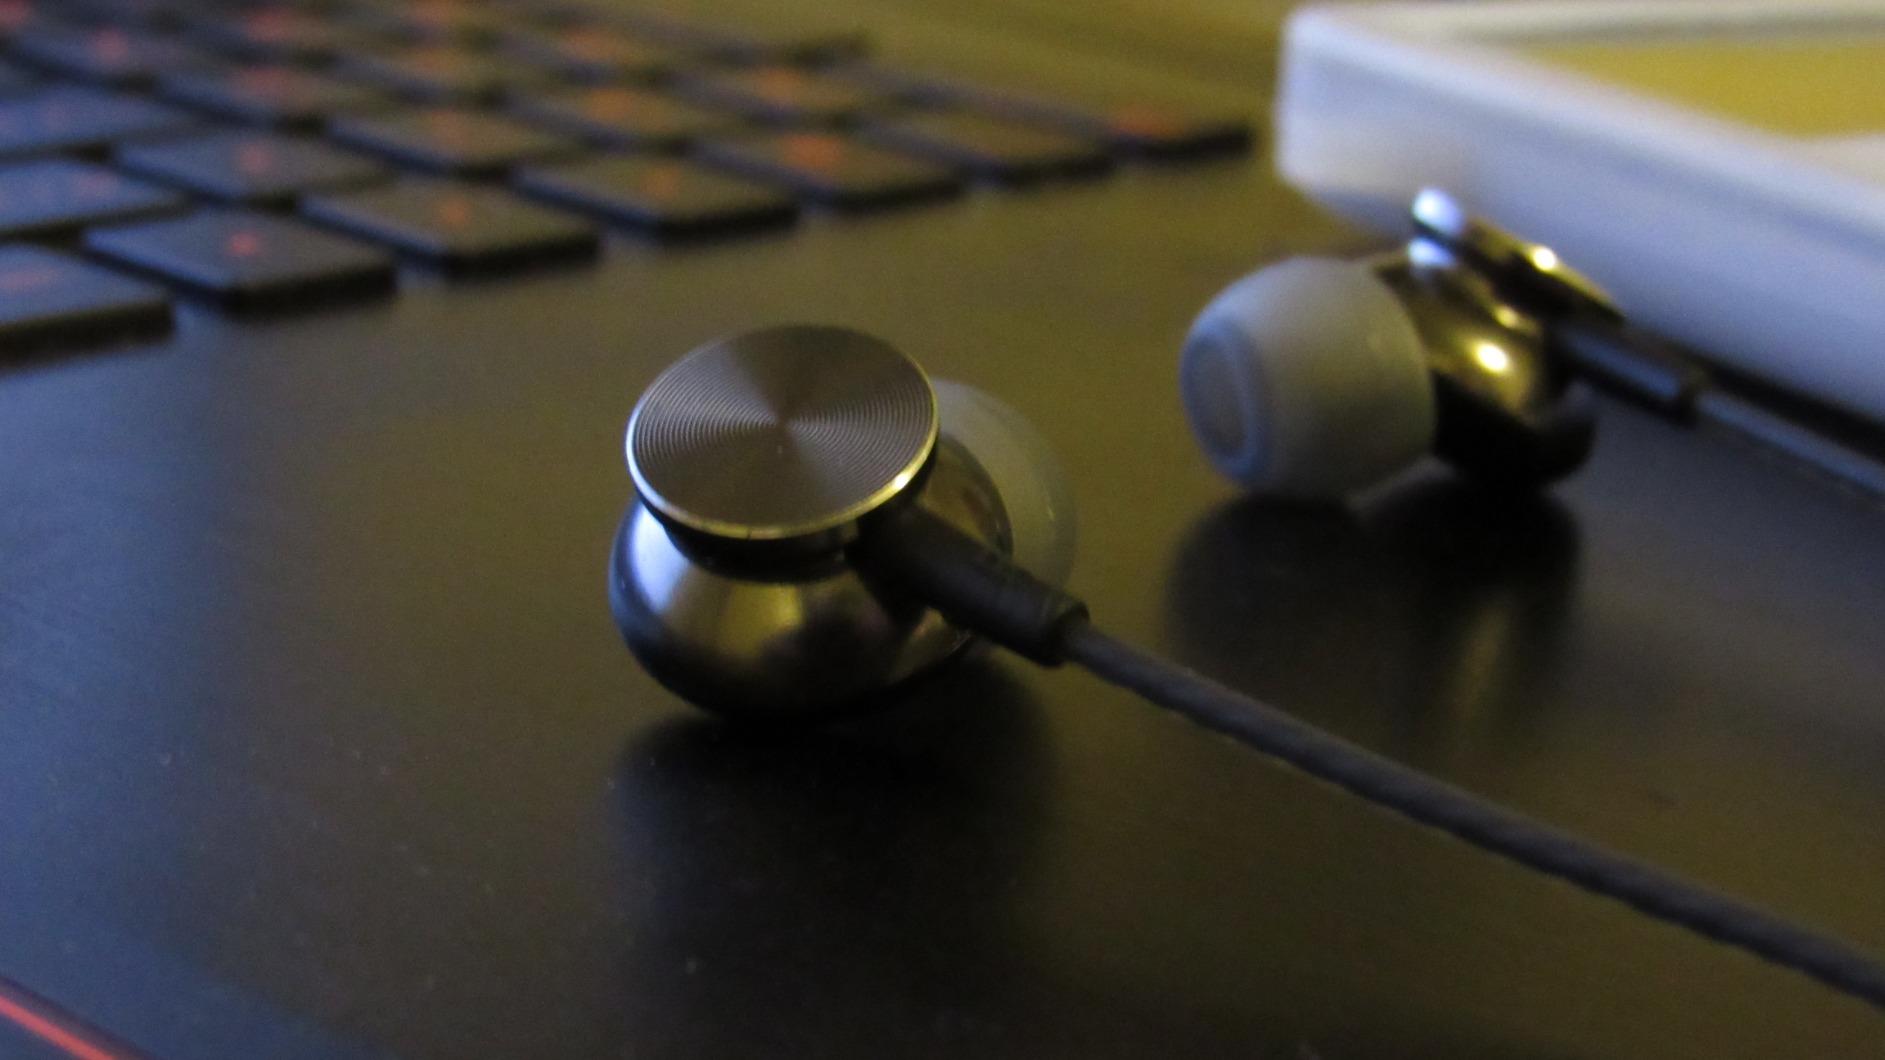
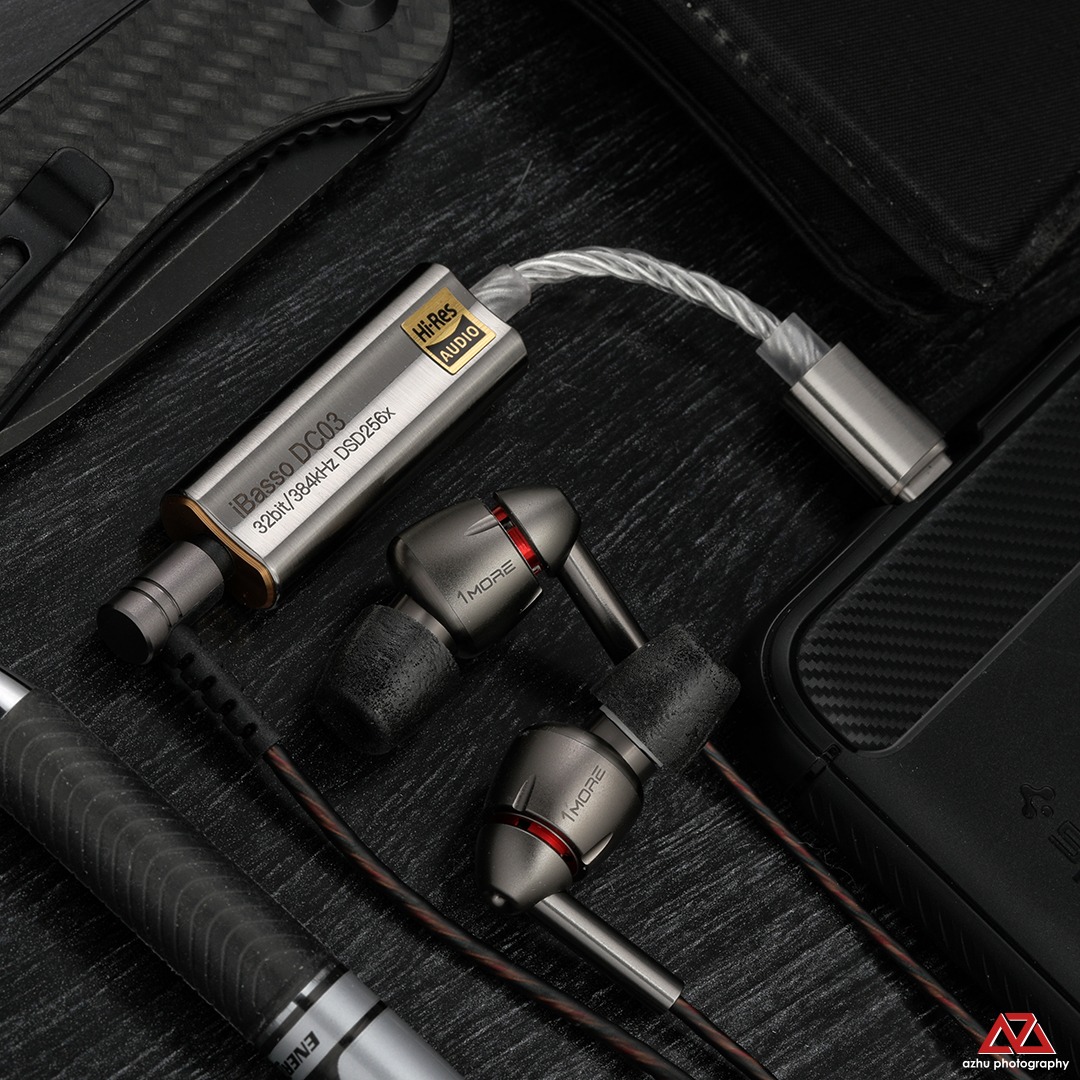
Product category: headphones
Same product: no